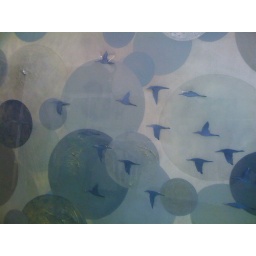
work for my august show at the DCCA. resin over oil painting with silver paper birds